Sadio Diallo

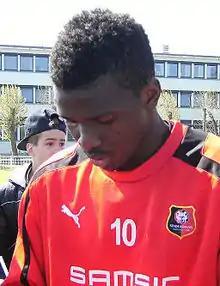
Diallo training with Rennes in 2013

Abdoulaye Sadio Diallo (born 28 December 1990) commonly known as Sadio Diallo, is a Guinean professional footballer who plays as a midfielder.